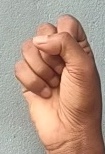
ASL sign: S